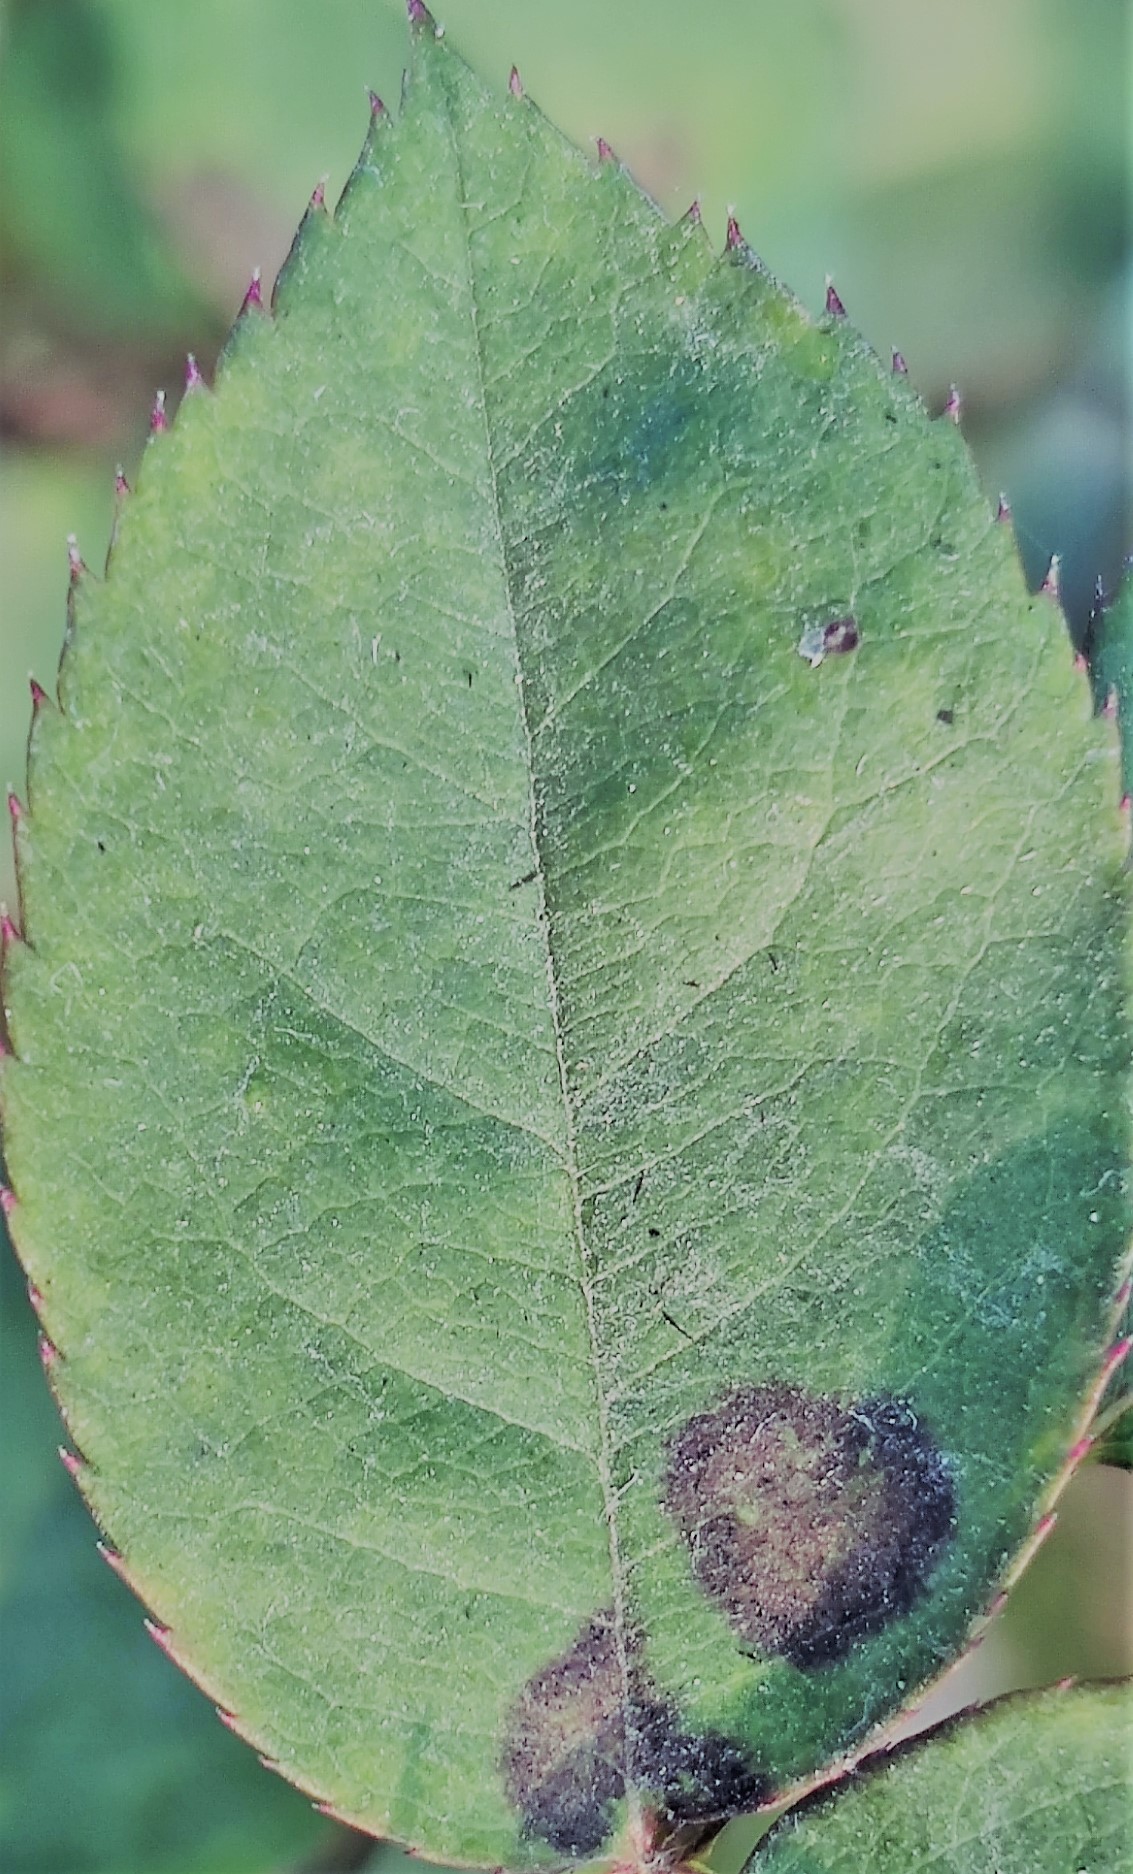
Label: Black Spot